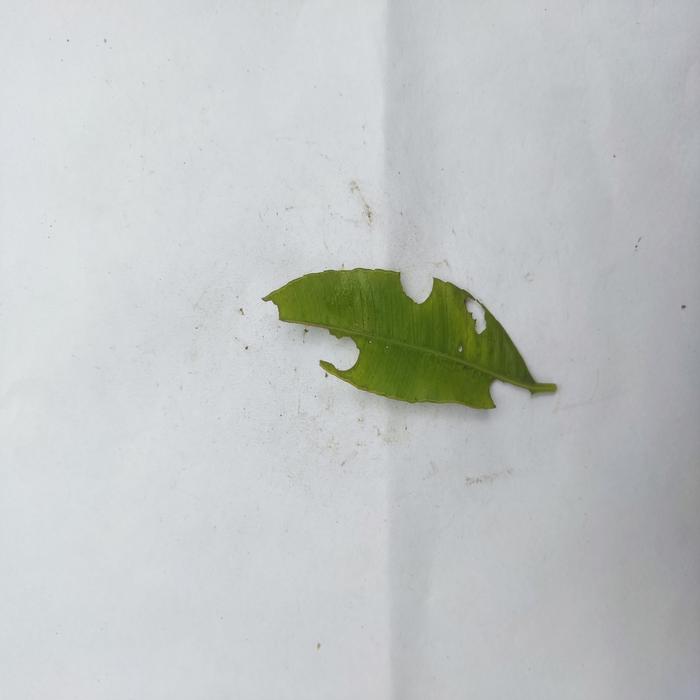
Crop: Hog Plum
Leaf condition: Anthracnose